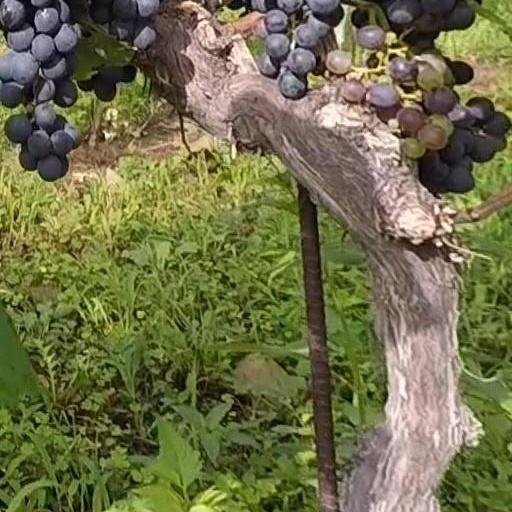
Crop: grape